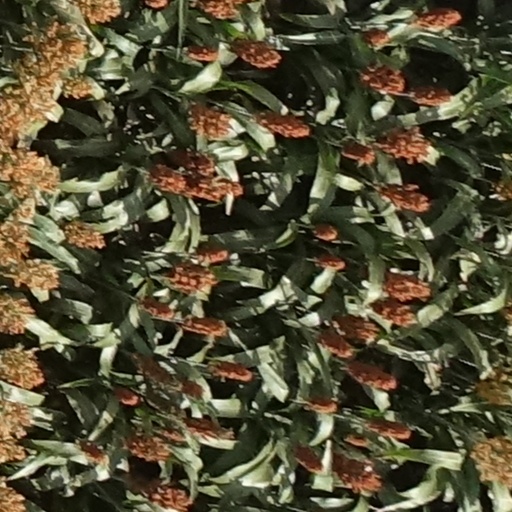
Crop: sorghum